The Chi-Lites

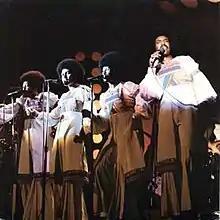
The Chi-Lites 1973 promotional photo, also used on the back cover of their album "A Letter to Myself"

The Chi-Lites are an American R&B/soul vocal quartet from Chicago. Forming at Chicago's Hyde Park High School in 1959, the group's original lineup consisted of singers Robert Lester, Eugene Record, Creadel Jones, Clarence Johnson, Burt Bowen, Eddie Reed and Marshall Thompson.